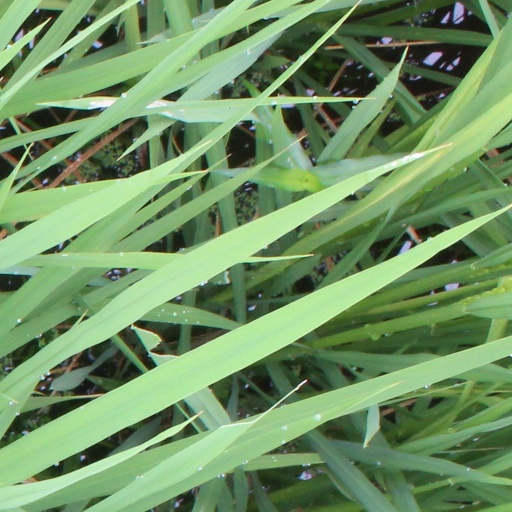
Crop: rice